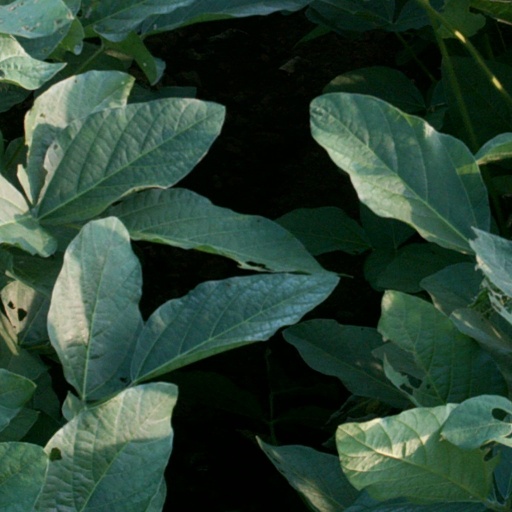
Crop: soybean